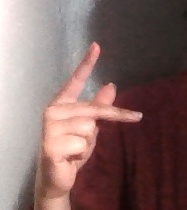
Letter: dha